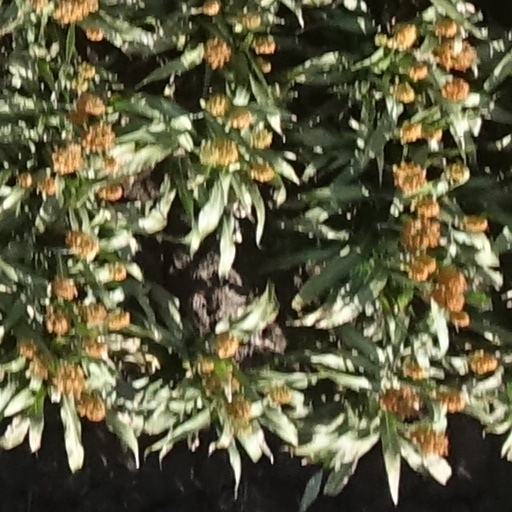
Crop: sorghum